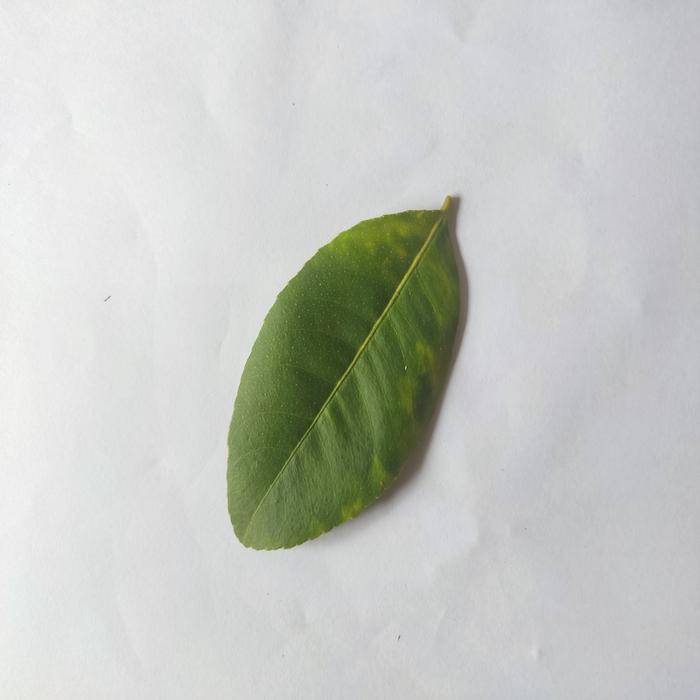
Crop: Lemon
Leaf condition: Citrus